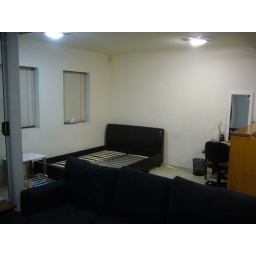
my back against the wallover the wooden counter is the kitchen area